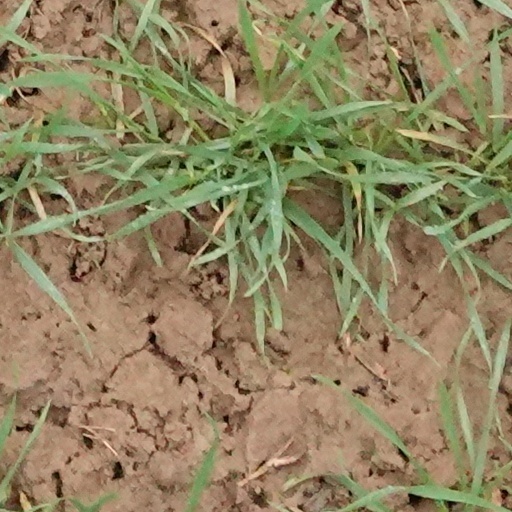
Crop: wheat